Malays (ethnic group)

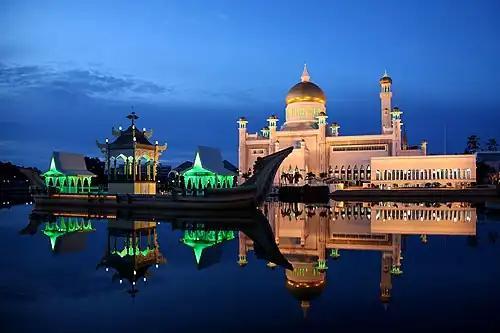
Sultan Omar Ali Saifuddin Mosque in Brunei on the eve of Ramadhan. The wealthy kingdom adopted Melayu Islam Beraja ("Malay Islamic Monarchy") as the national philosophy since its independence in 1984.

The Malay language is one of the most prominent languages of the world, especially of the Austronesian family. Variants and dialects of Malay are used as an official language in Brunei, Malaysia, Indonesia and Singapore. The language is also spoken in southern Thailand, Cocos Islands, Christmas Island, Sri Lanka. It is spoken natively by approximately 33 million people throughout the Malay Archipelago and is used as a second language by an estimated 220 million.